S/2021 N 1

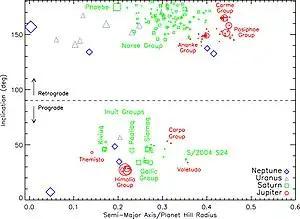
Irregular satellites of Jupiter (red), Saturn (green), Uranus (magenta) and Neptune (blue; including Triton at the top left), plotted by distance from their planet (semi-major axis) in the horizontal axis and orbital inclination in the vertical axis. The semi-major axis values are expressed as a fraction of the planet's Hill sphere's radius, while the inclination is expressed in degrees from the ecliptic. The relative sizes of moons are indicated by the size of their symbols, and the Sao and Neso groups of Neptunian moons are labeled. Data as of February 2024.

S/2021 N 1 is an irregular moon of Neptune, since it has a distant, highly elliptical, and highly inclined orbit. Irregular moons are loosely bound by Neptune's gravity because of their great distance from the planet, so their orbits are frequently perturbed by the gravity of the Sun and other planets. This results in significant changes in the orbits of irregular moons over short periods of time, so a simple Keplerian elliptical orbit cannot accurately describe the long-term orbital motions of irregular moons. Namely, during a 800-year time span from 1600 to 2400, S/2021 N 1's semi-major axis fluctuates between , eccentricity between 0.32 and 0.70, and inclination between 129° and 139°. For this reason, proper or average orbital elements are used to describe the long-term orbits of irregular moons more accurately, since these are calculated by averaging out the perturbed orbit over a long period of time.